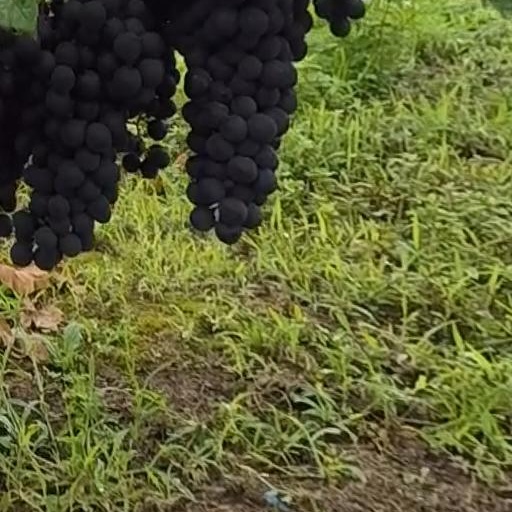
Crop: grape